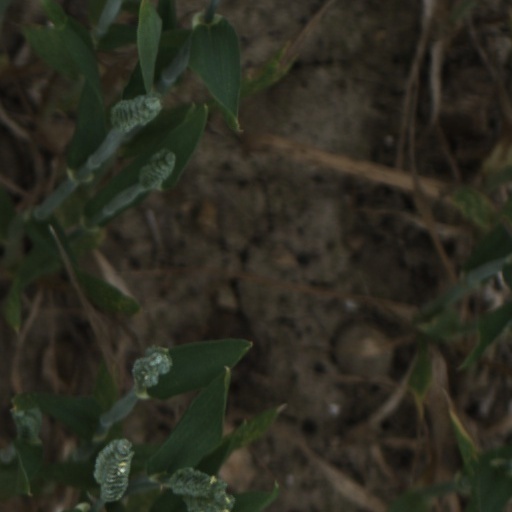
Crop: wheat